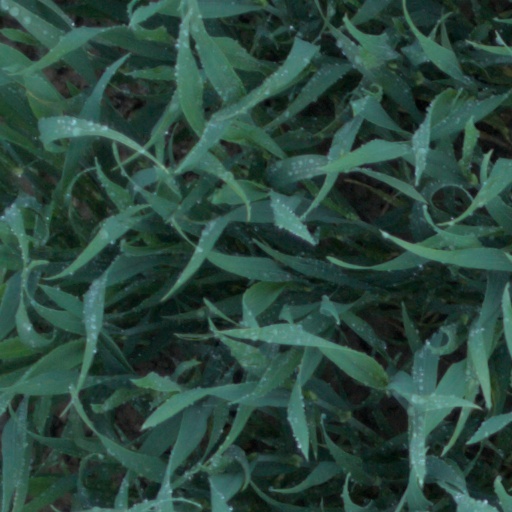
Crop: wheat